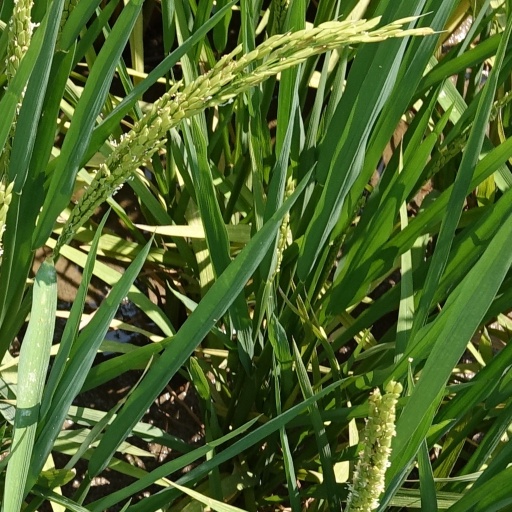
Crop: rice